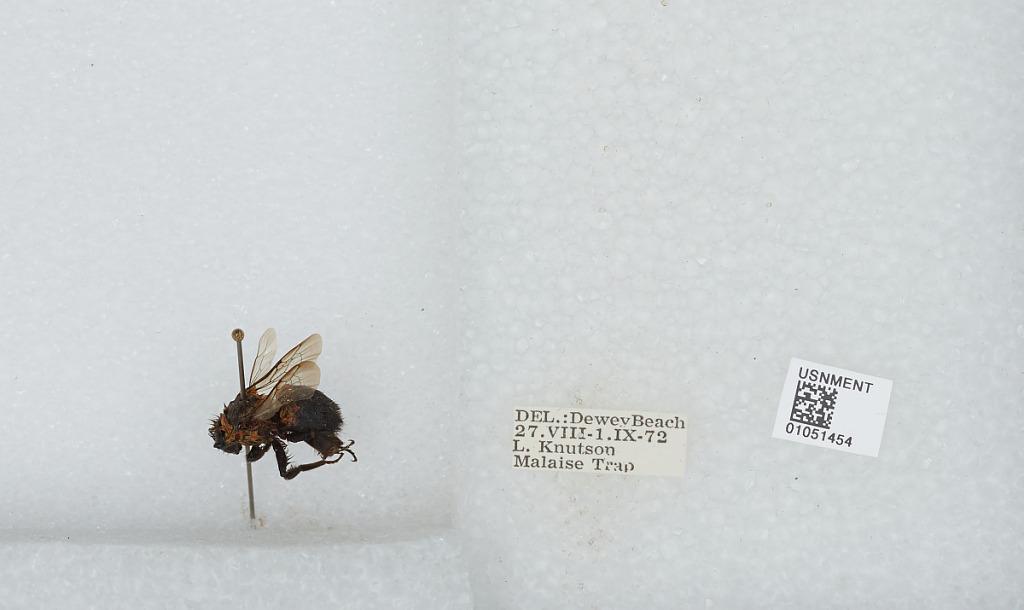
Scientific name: Bombus sp.
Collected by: L. Knutson
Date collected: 1972-8-27
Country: United States
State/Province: Delaware
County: Sussex
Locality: Dewey Beach
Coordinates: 38.6961, -75.0764